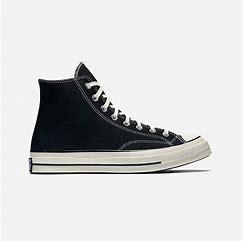
Brand: Converse
Model: Chuck Taylor All Star 70 Hi